Miloš Perunović

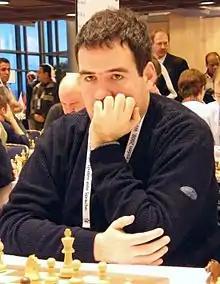
Perunović at the Dresden Olympiad

Miloš Perunović (born 14 January 1984) is a Serbian chess player. He was awarded the title of Grandmaster (GM) by FIDE in 2004. He is a two-time national champion (2005, 2007).